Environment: real
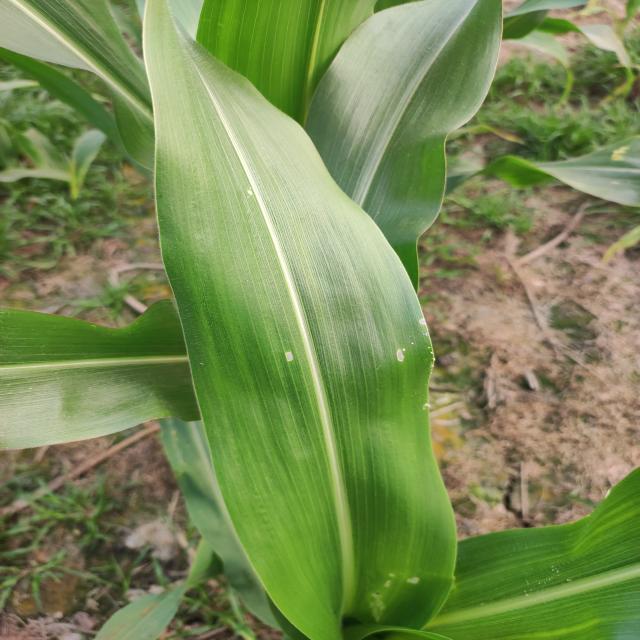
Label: fall_armyworm